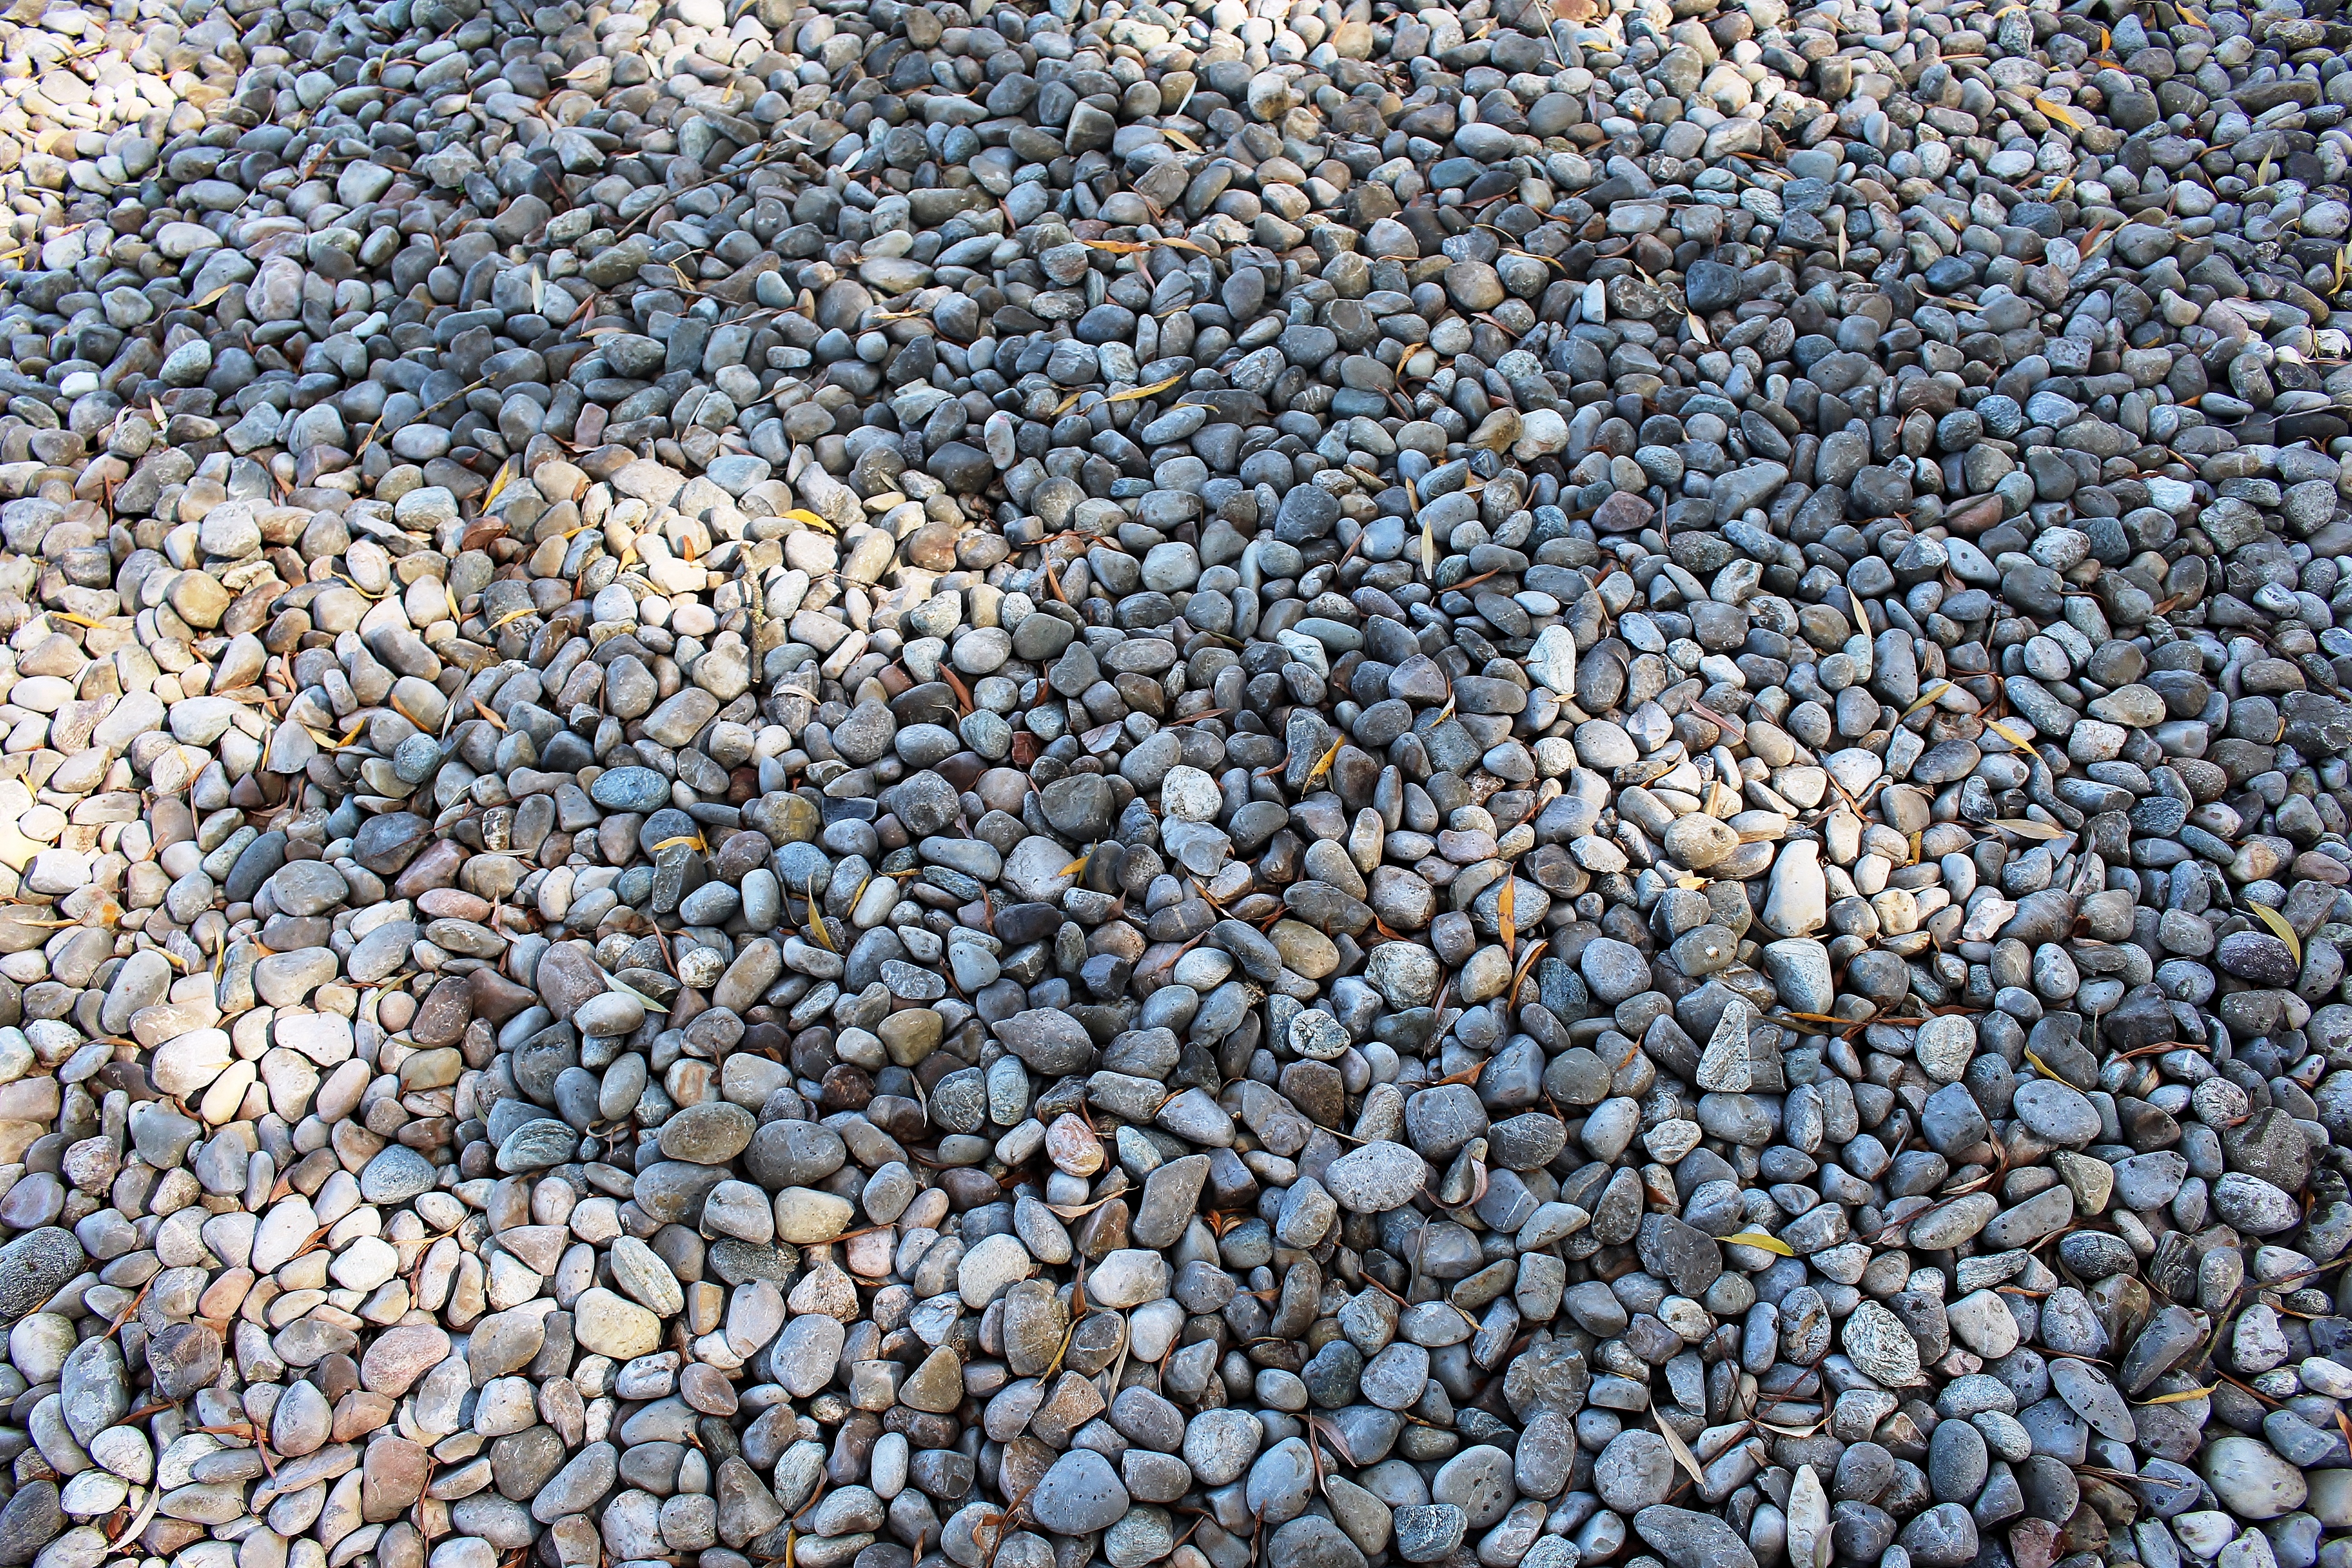
sand, rock, sunlight, asphalt, pebble, soil, material, lakeside, stones, bank, rubble, gravel, pebbles, beautiful, lake constance, shore stones, road surface, arbon